Smart TV

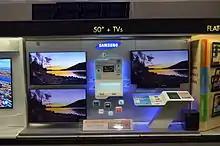
Smart TVs on display

A "smart TV" device is either a television set with integrated Internet capabilities or a set-top box for television that offers more advanced computing ability and connectivity than a contemporary basic television set. A smart TV is an information appliance and may be thought of as the computer system of a mobile device integrated with a television set unit. A smart TV runs a complete operating system or mobile operating system that may provide a platform for application developers. Thus, a smart TV often allows the user to install and run more advanced applications or plugins/addons based on its specific platform.